Diriliş: Ertuğrul

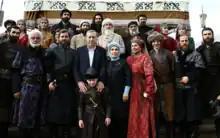
Turkish president Recep Tayyip Erdoğan with the cast of in 2015

The was the most watched Turkish television episode on the day of its release. Recep Tayyip Erdoğan, president of Turkey, visited the set with his family more than once. The series has been called a Turkish "Game of Thrones", and fans include Venezuela's president Nicolás Maduro and the queen of Malaysia Tunku Azizah Aminah Maimunah Iskandariah.